Floyd Rhea

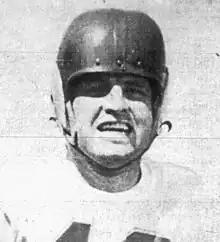
Rhea, circa 1942

Floyd Mack Rhea (1920–2010) was a professional American football player who played offensive lineman for six seasons for the Chicago Cardinals, Brooklyn Tigers, Boston Yanks, and Detroit Lions.